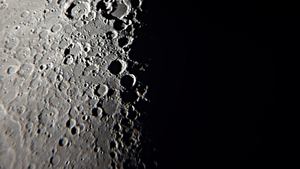
Werner est un cratère d'impact sur la face visible de la Lune.
Le X lunaire, aussi connu sous le nom X de Werner, est un effet de clair-obscur créé sur la Lune par l'illumination rasante de la région des cratères Blanchinus, La Caille et Purbach par le Soleil qui fait apparaître leurs sommets illuminés sous la forme de la lettre X.